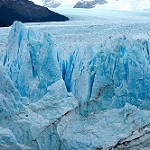
Label: glacier